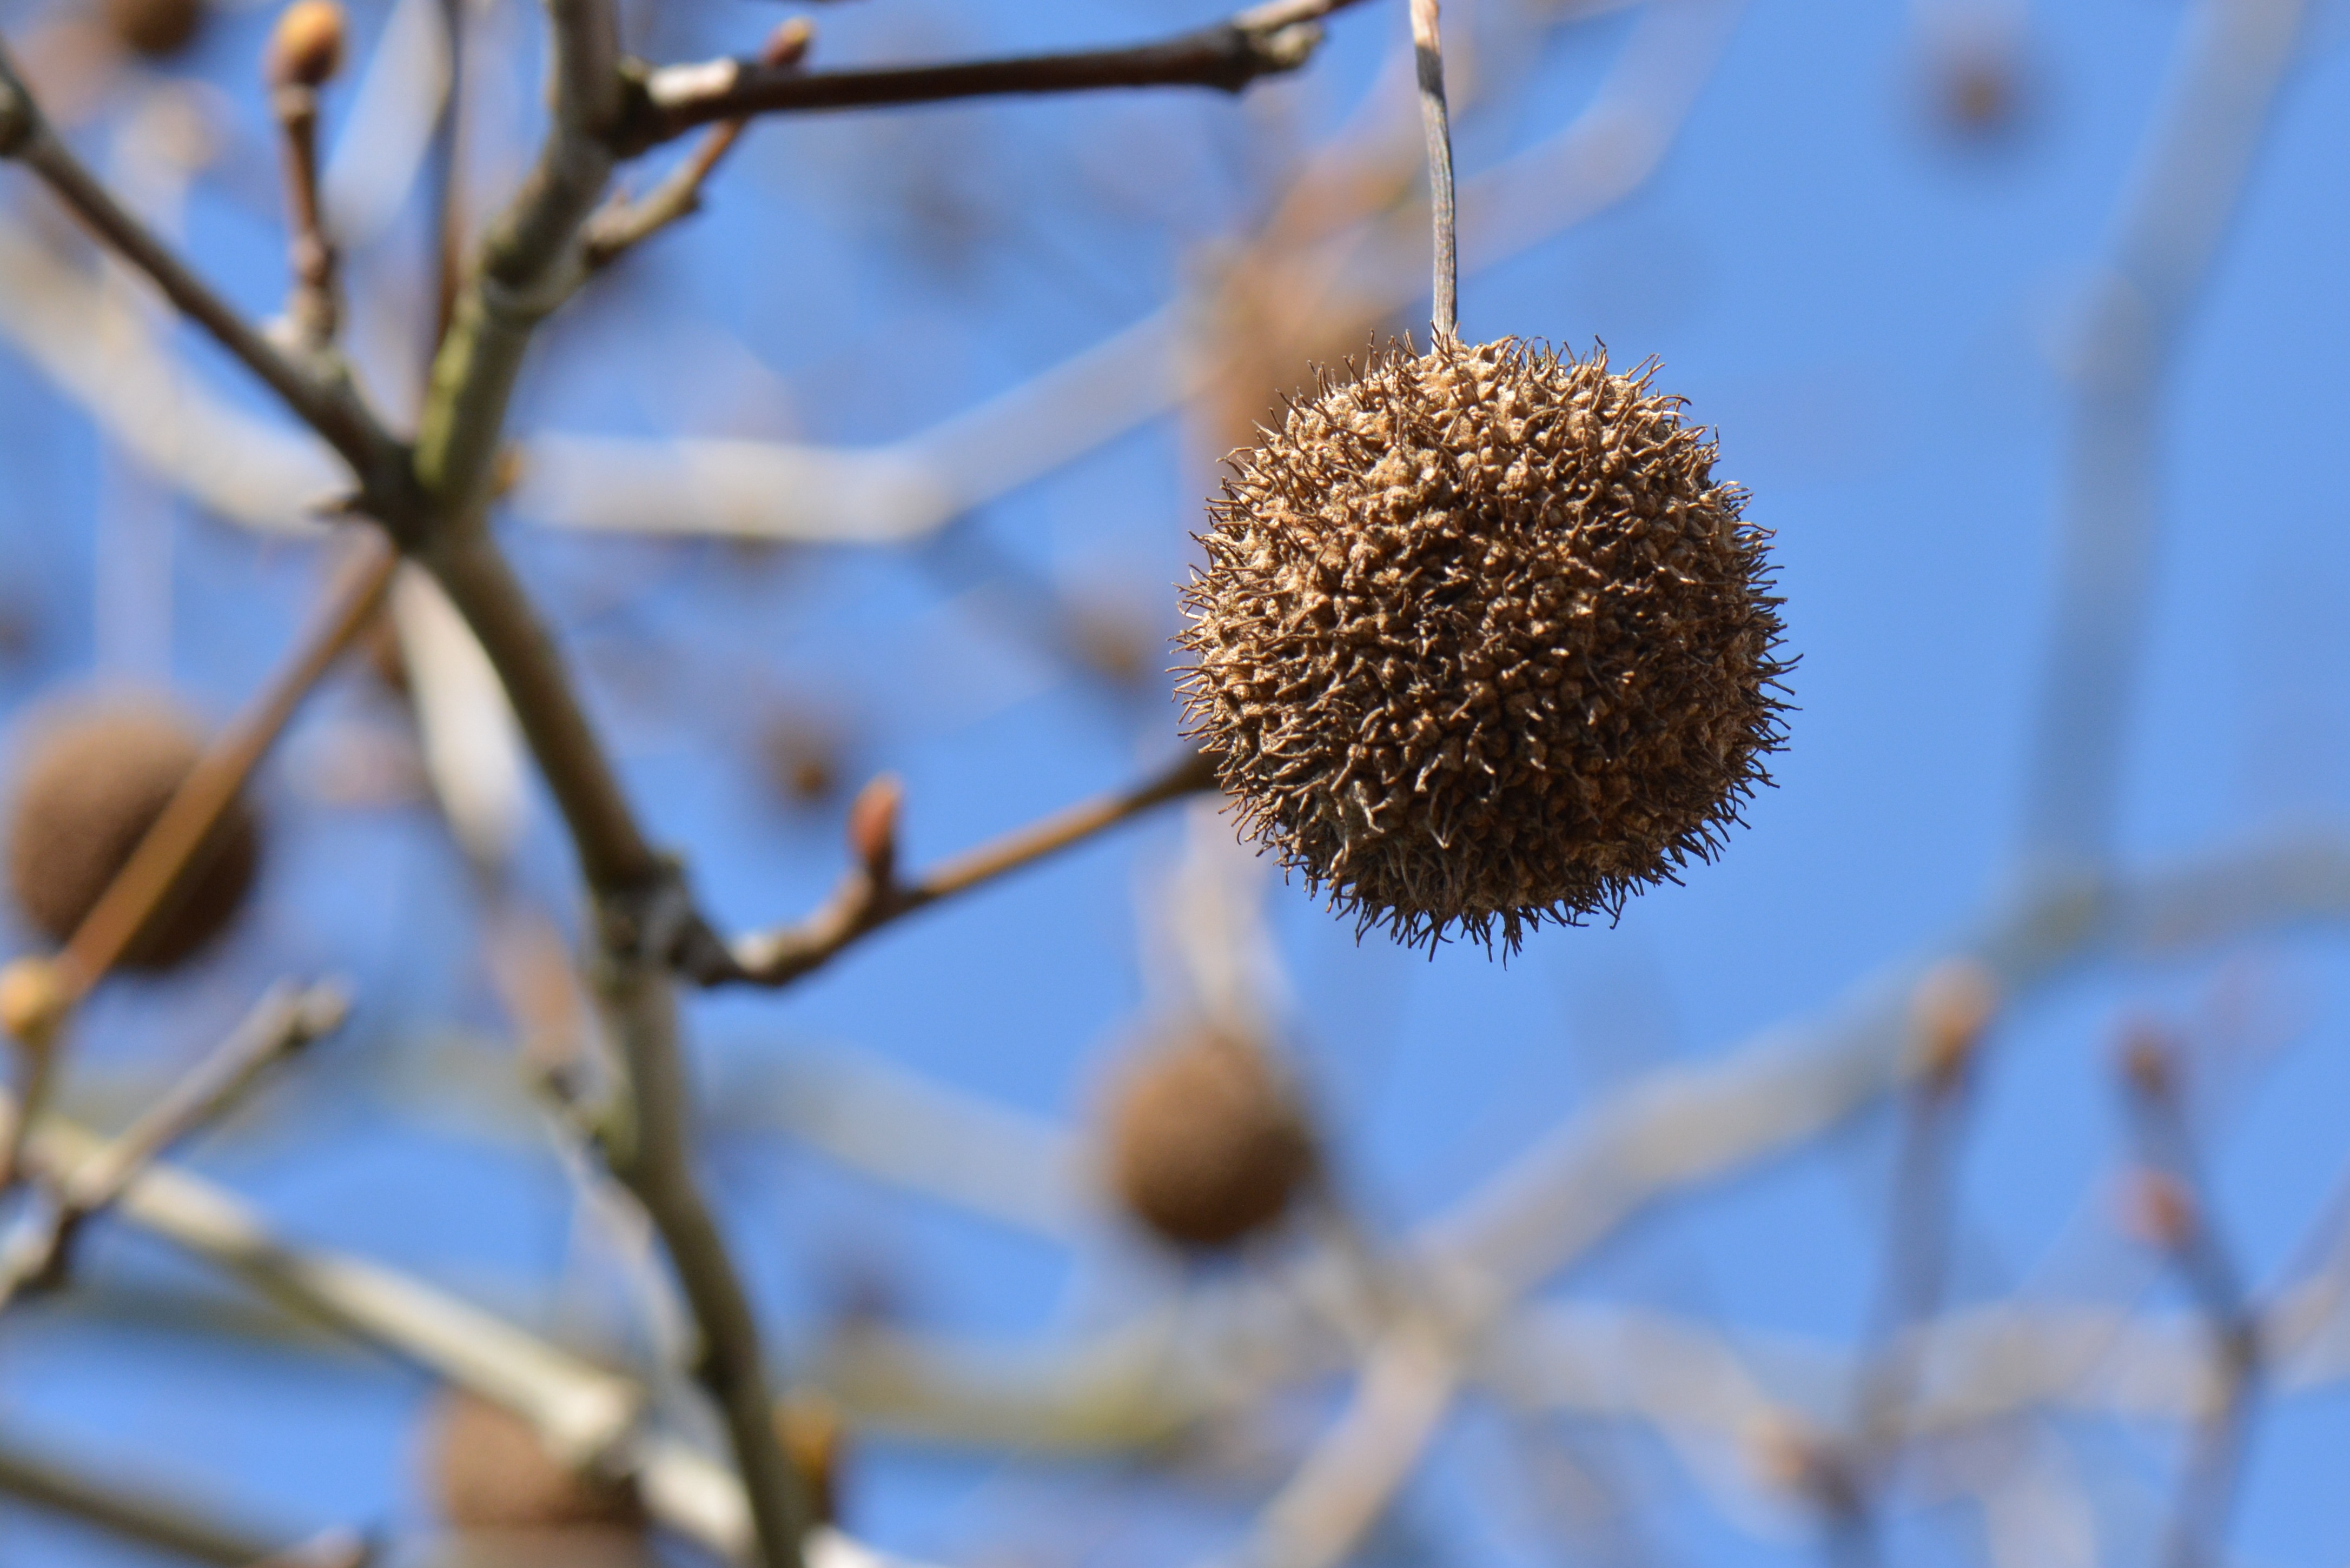
tree, nature, branch, blossom, winter, plant, air, flower, frost, food, produce, autumn, botany, flora, season, twig, close up, branches, macro photography, flowering plant, plant stem, land plant, thorns spines and prickles